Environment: real
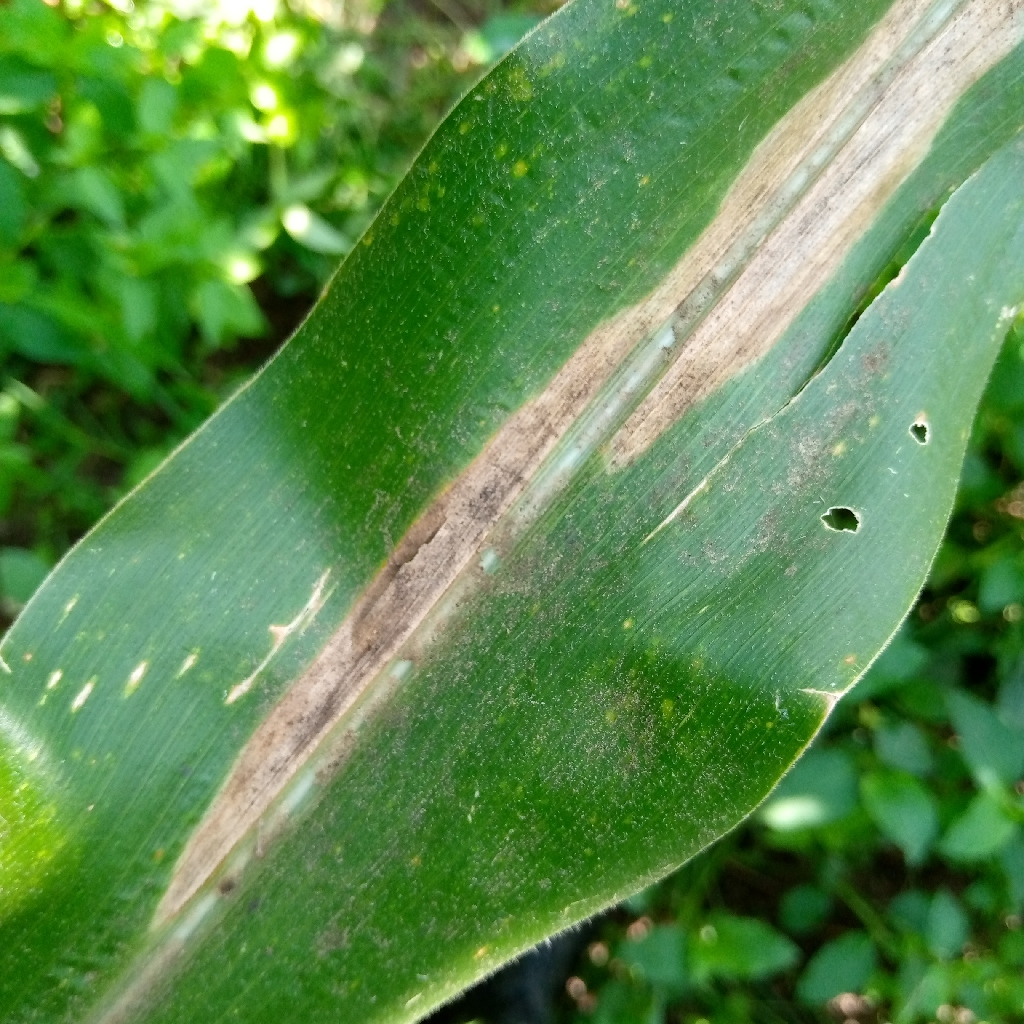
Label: northern_corn_leaf_blight